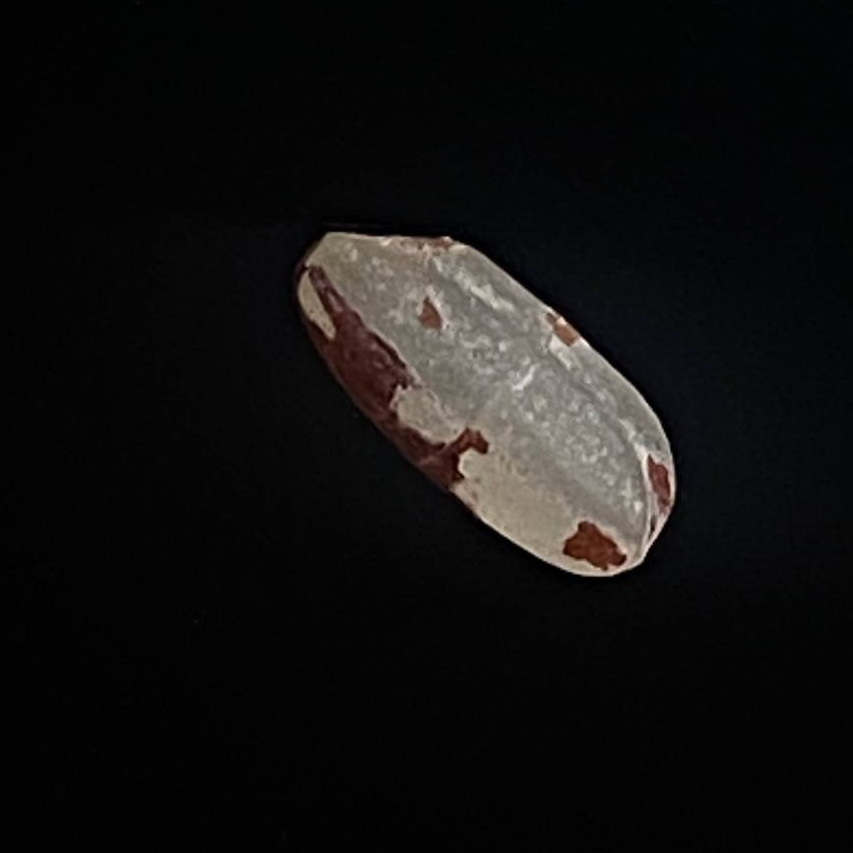
Rice variety: Amon